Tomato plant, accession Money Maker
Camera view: bottom (45 deg); turntable rotation: 270 degrees
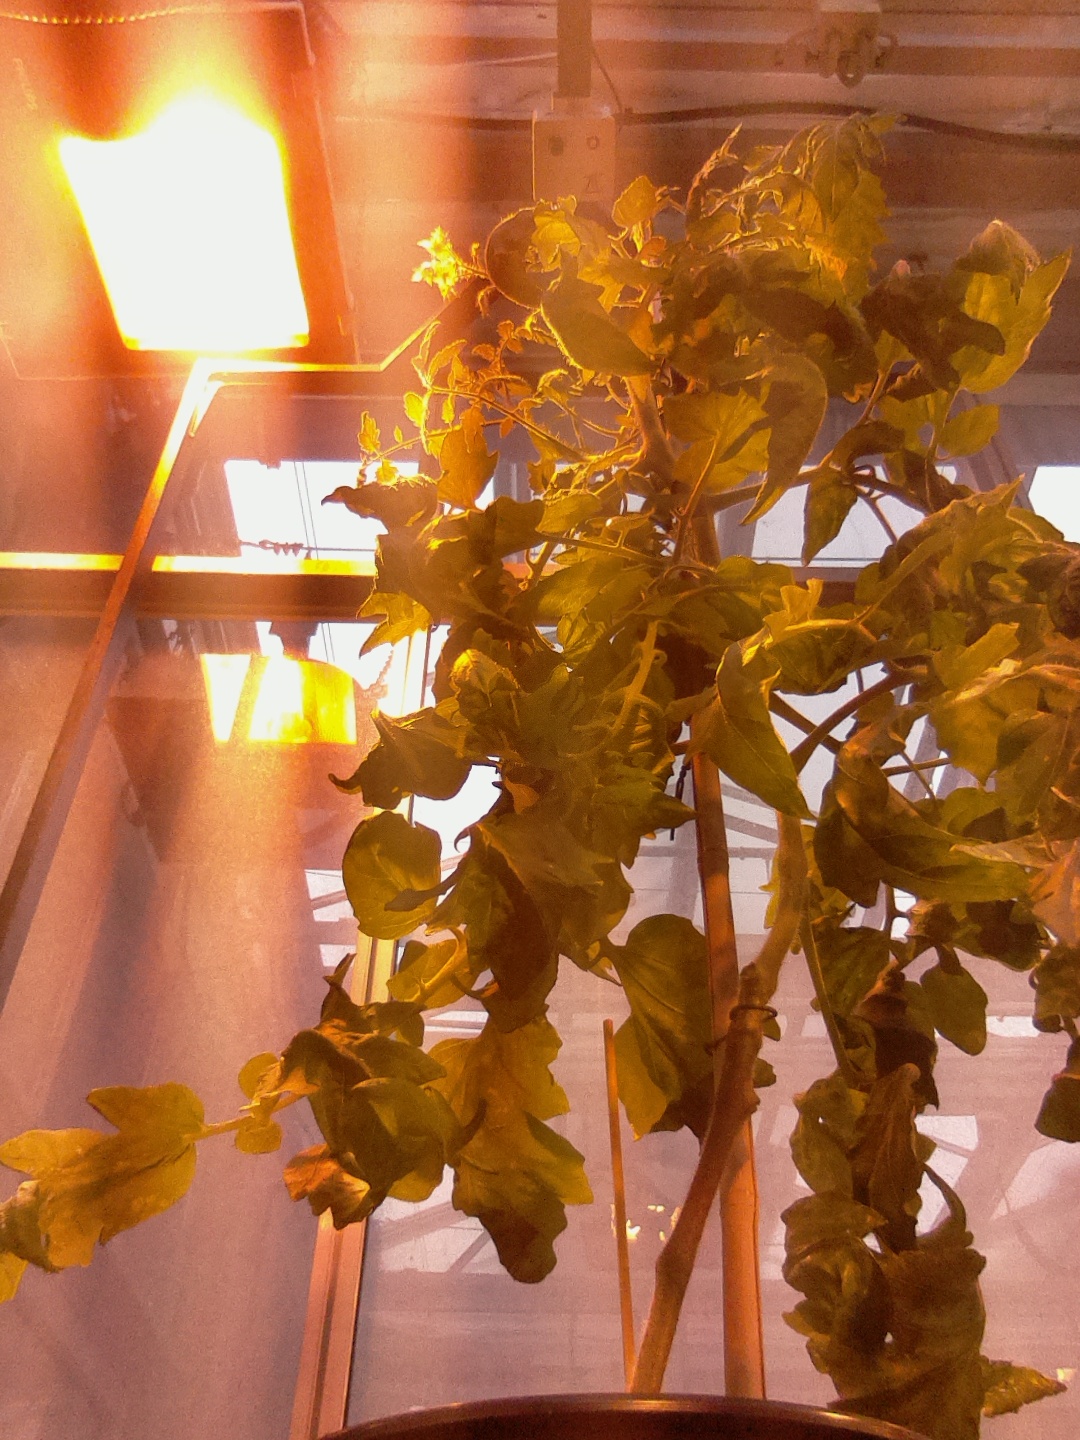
BBCH growth stage 72: 20%-30% of final fruit size